History of Berlin

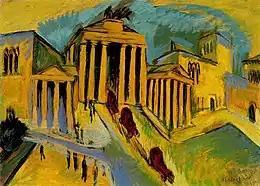
The Brandenburg Gate depicted by Ernst Ludwig Kirchner in 1912

The history of Berlin starts with its foundation in the 12th century. It became the capital of the Margraviate of Brandenburg in 1237, and later of Brandenburg-Prussia, and the Kingdom of Prussia. Prussia grew about rapidly in the 18th and 19th centuries and formed the basis of the German Empire in 1871. The empire would survive until 1918 when it was defeated in World War I.